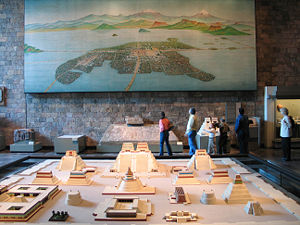
Tenochtitlán
Model af Tenochtitlán
Tenochtitlán var hovedstad i det aztekiske rige og var bygget på en ø i Texcoco-søen i, hvad der nu er det centrale Mexico. Byen blev ødelagt i 1520'erne af spanske conquistadorer, Mexico City blev opført som erstatning, og det meste af Texcoco-søen blev gradvist afvandet. Tenochtitlán var før spaniernes ankomst en af verdens største byer, med op til 200.000 indbyggere.